It Takes a Thief (1968 TV series)

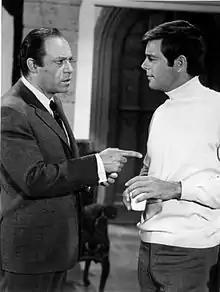
Malachi Throne with Robert Wagner in "It Takes a Thief", 1968

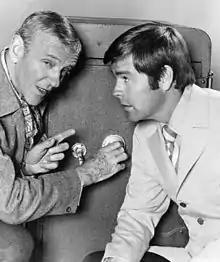
Fred Astaire and Robert Wagner, 1969

"It Takes a Thief", which was created by television writer Roland Kibbee, featured the adventures of Alexander Mundy, a cat burglar, pickpocket, and thief, who steals to finance his life as a polished playboy and sophisticate. He is serving time in San Jobel prison when the U.S. government's SIA (the fictional Secret Intelligence Agency) proposes a deal to Mundy: steal for the government in exchange for his freedom. Mundy is puzzled and asks, "Let me get this straight. You "want" me to steal?" In the main opening titles, his new SIA boss, Noah Bain, uses the catch phrase, "Oh, look, Al, I'm not asking you to "spy". I'm just asking you to "steal"." In pre-production, the title for a while was "Once a Crook".